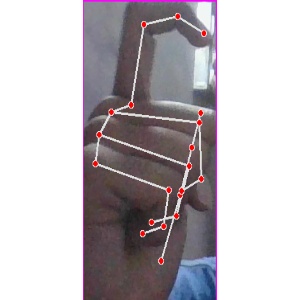
अक्षर: ट